Anders Wallner

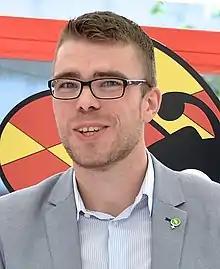
Anders Wallner

Anders Wallner, born 1983 in Bergsjö, Hälsingland, is a Swedish Green Party member, resident in Stockholm. He was party secretary from 2011 to 2016.